Fortune-telling

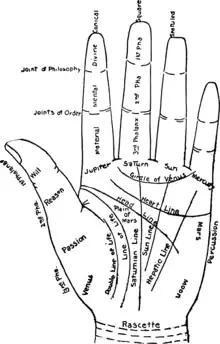
Chart of the hand

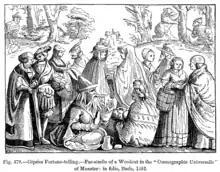
Romani fortune telling. Facsimile of a woodcut in "Cosmographia universalis" of Sebastian Münster

Common methods used for fortune telling in Europe and the Americas include astromancy, horary astrology, pendulum reading, spirit board reading, tasseography (reading tea leaves in a cup), cartomancy (fortune telling with cards), tarot card reading, crystallomancy (reading of a crystal sphere), and chiromancy (palmistry, reading of the palms). The last three have traditional associations in the popular mind with the Roma and Sinti people.